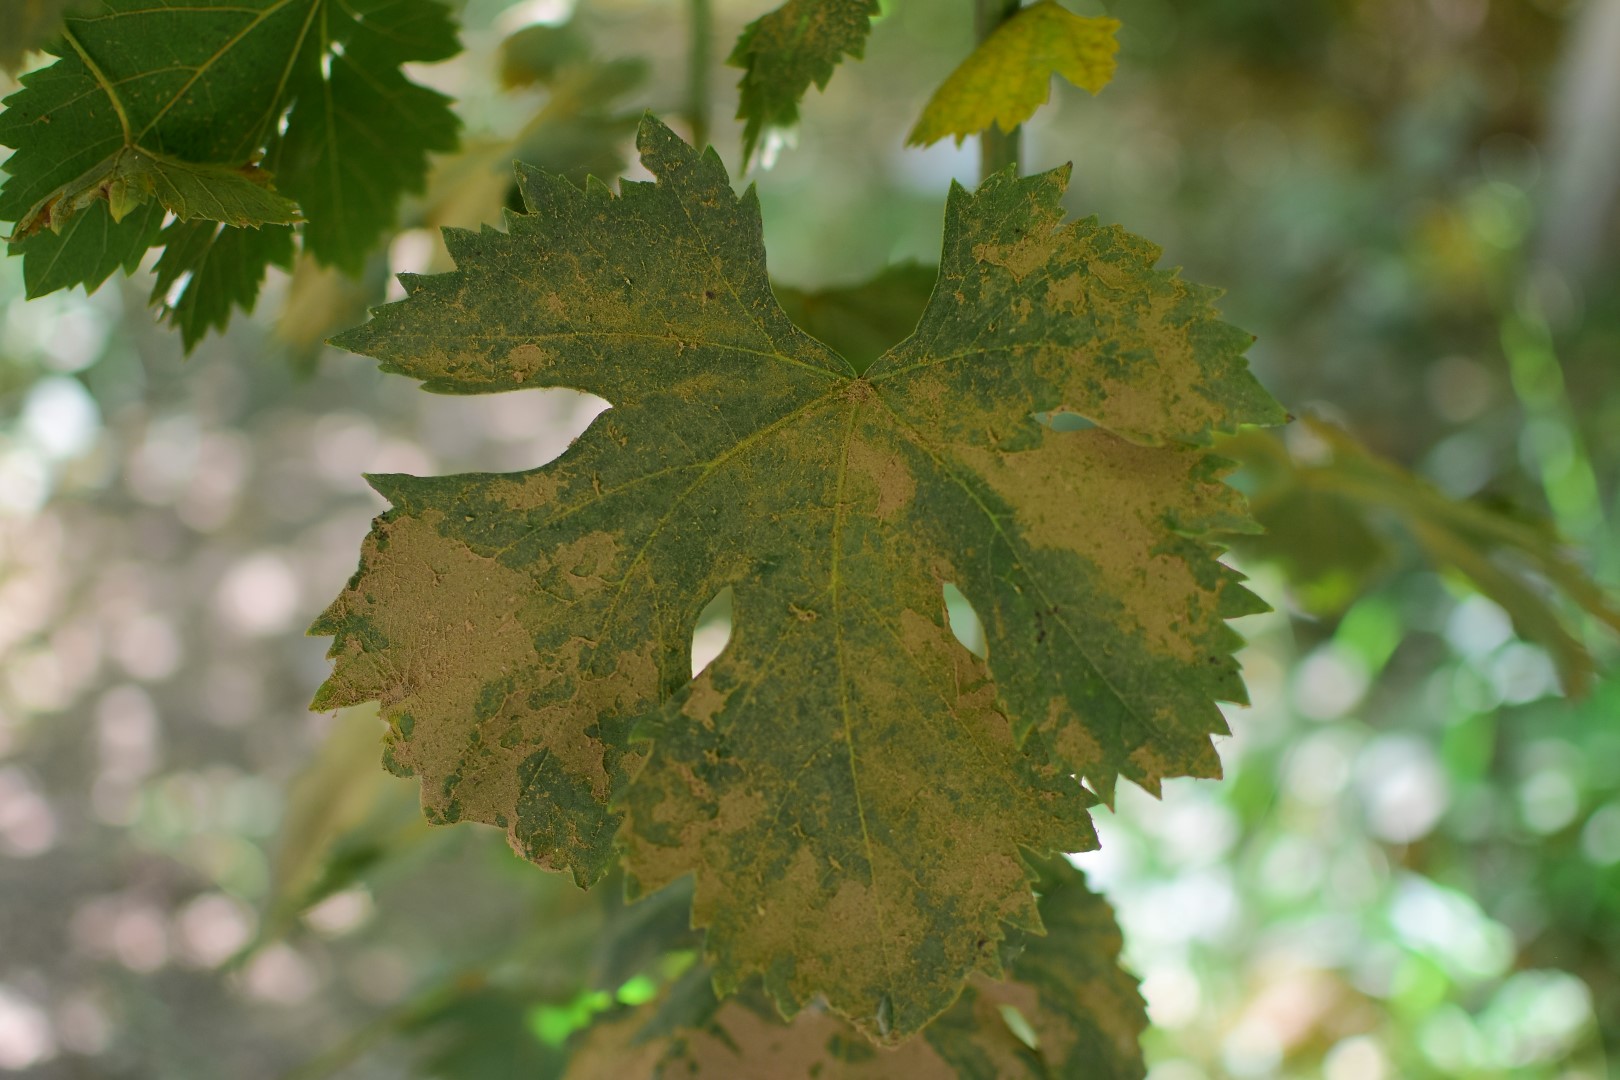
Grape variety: Halawani